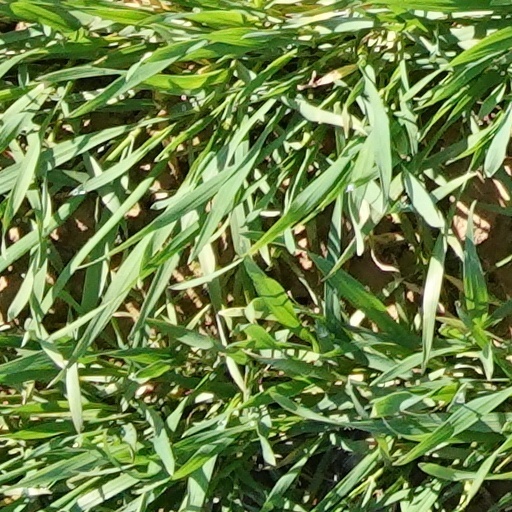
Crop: wheat